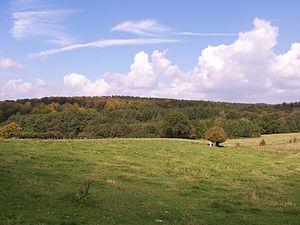
Le Geopark Famenne-Ardenne est une aire protégée possédant des attraits géologiques, située en Wallonie et labellisée par l'UNESCO comme Unesco Global Geopark en 2018. Une partie de la Calestienne est intégrée à ce géoparc.